Liane Davey

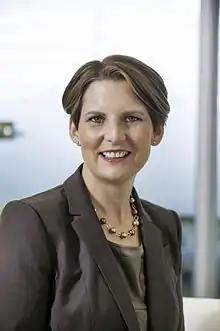
Liane Davey in 2014

Liane Margaret Davey (born 1972) is a psychologist, author, public speaker, and business strategist.